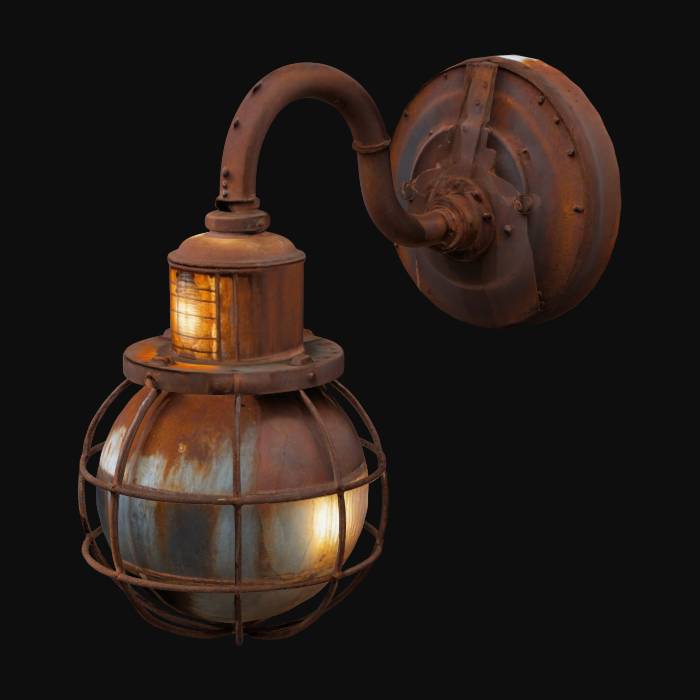
미적 점수 (1~10점): 7